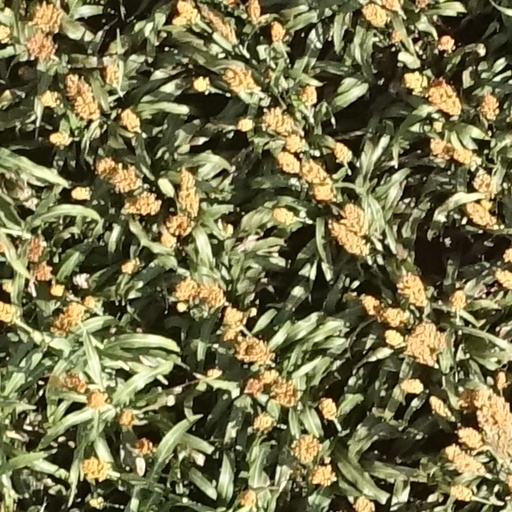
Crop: sorghum